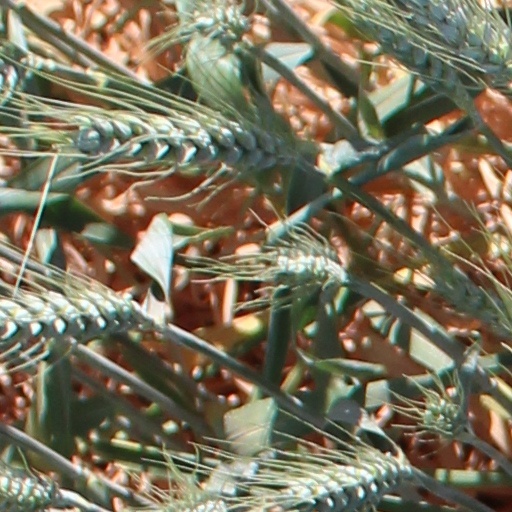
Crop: wheat